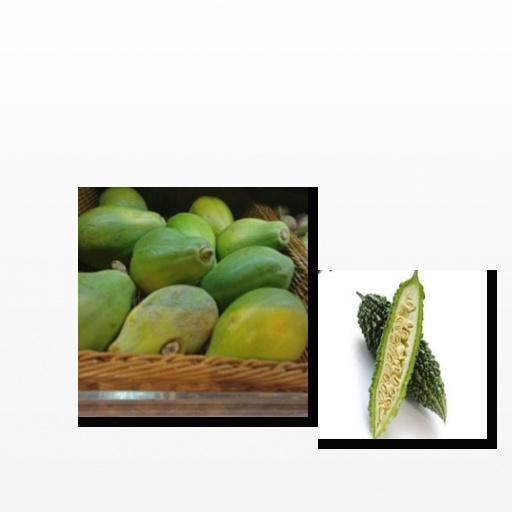
Food items: bitter_gourd, papaya